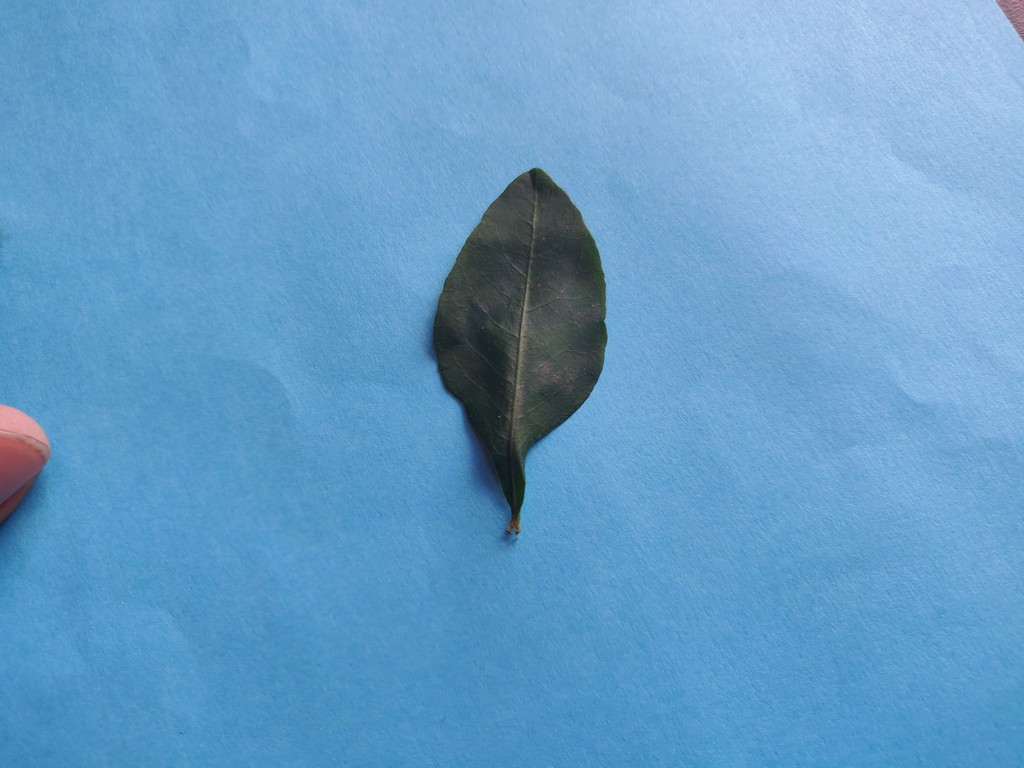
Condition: Healthy
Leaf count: single
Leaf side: front